Vincenzo Regina

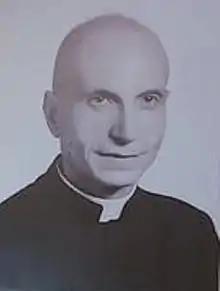
Vincenzo Regina

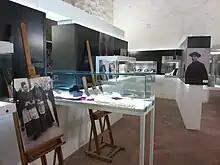
Exhibition on Monsignor Regina

He was a figure of the clergy in Alcamo. He was ordained a priest in December 1932, when Alcamo still belonged to the Diocese of Mazara del Vallo. He devoted himself to believers and studies, he also taught Letters at the Gymnasium for three years and dogmatic theology in the seminary of Mazara del Vallo from 1937 until 1944.